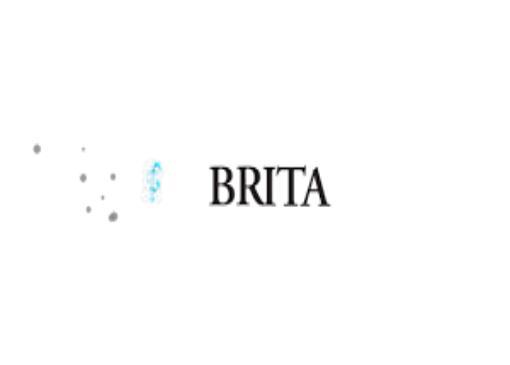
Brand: brita
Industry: Necessities